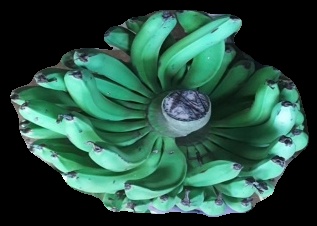
Variety: pachbale
Grade: grade1